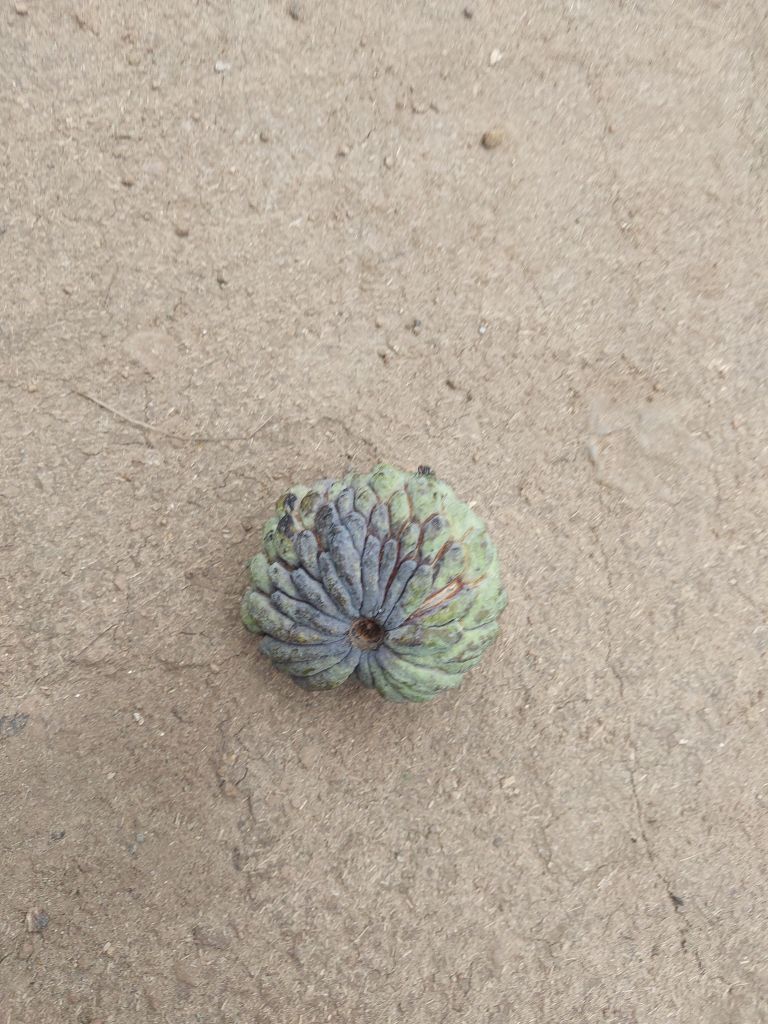
Disease label: Blank Canker